Answer in natural language. Considering the relative positions, is tall floor lamp with white shade (marked C) above or below Doorway (marked A)? Choose between the following options: above or below
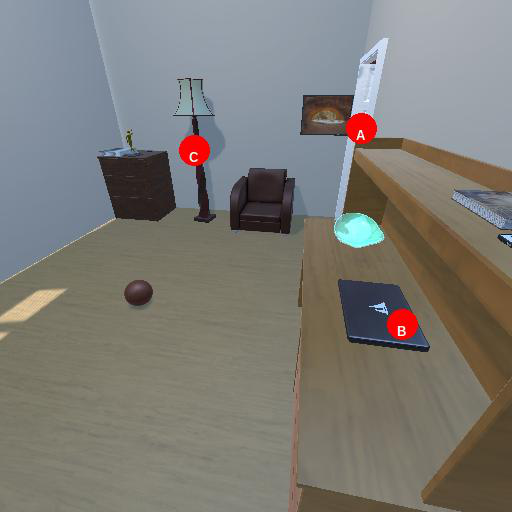
<answer>above</answer>